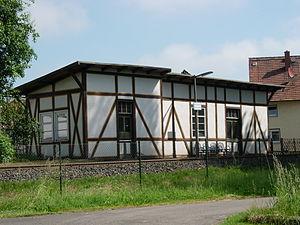
Station de Göbelnrod, Juin 2008
Göbelnrod est un district de la municipalité de Grünberg située dans l'arrondissement de Giessen et dans le land de la Hesse.